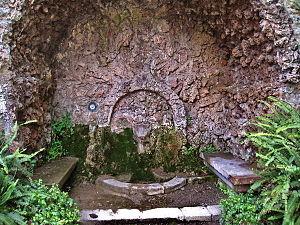
Baixant de la Font del Gat est une sardane populaire d'Enric Morera i Viura composée en 1926, sur un texte Antoni Vives i Batlle, lui-même dérivé d'une œuvre de Joan Amich La Marieta de l'ull viu. Outre la sardane, la musique et son texte furent adaptés à de nombreux contextes dont la comptine enfantine. La chanson fait référence à la célèbre Font del gat sur le versant de Montjuïc.